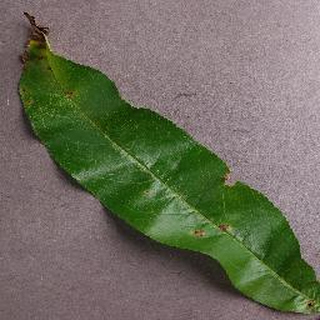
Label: peach_bacterial_spot